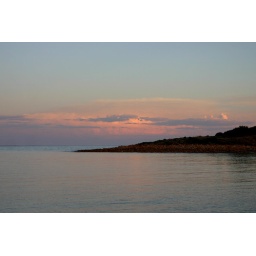
clouds over seal rocks